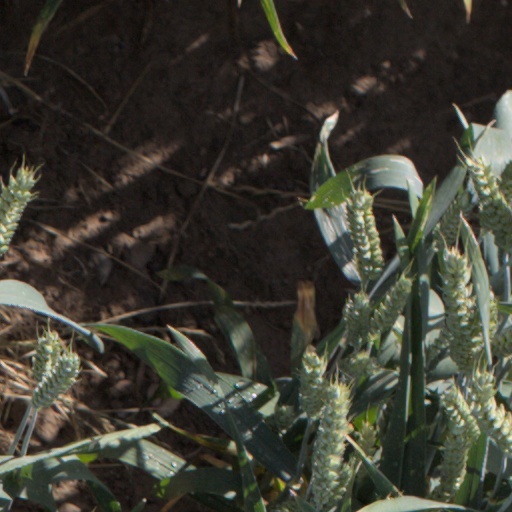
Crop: wheat